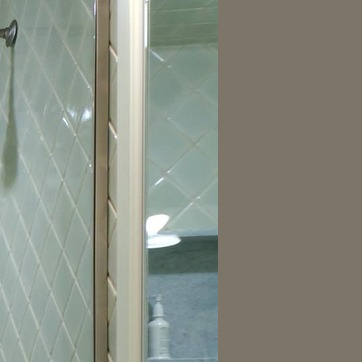
Material: mirror